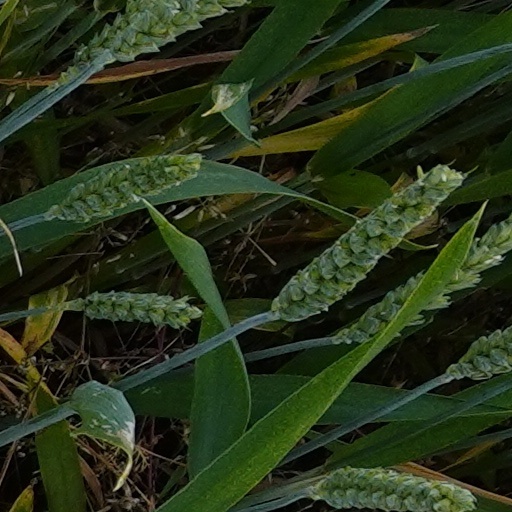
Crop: wheat